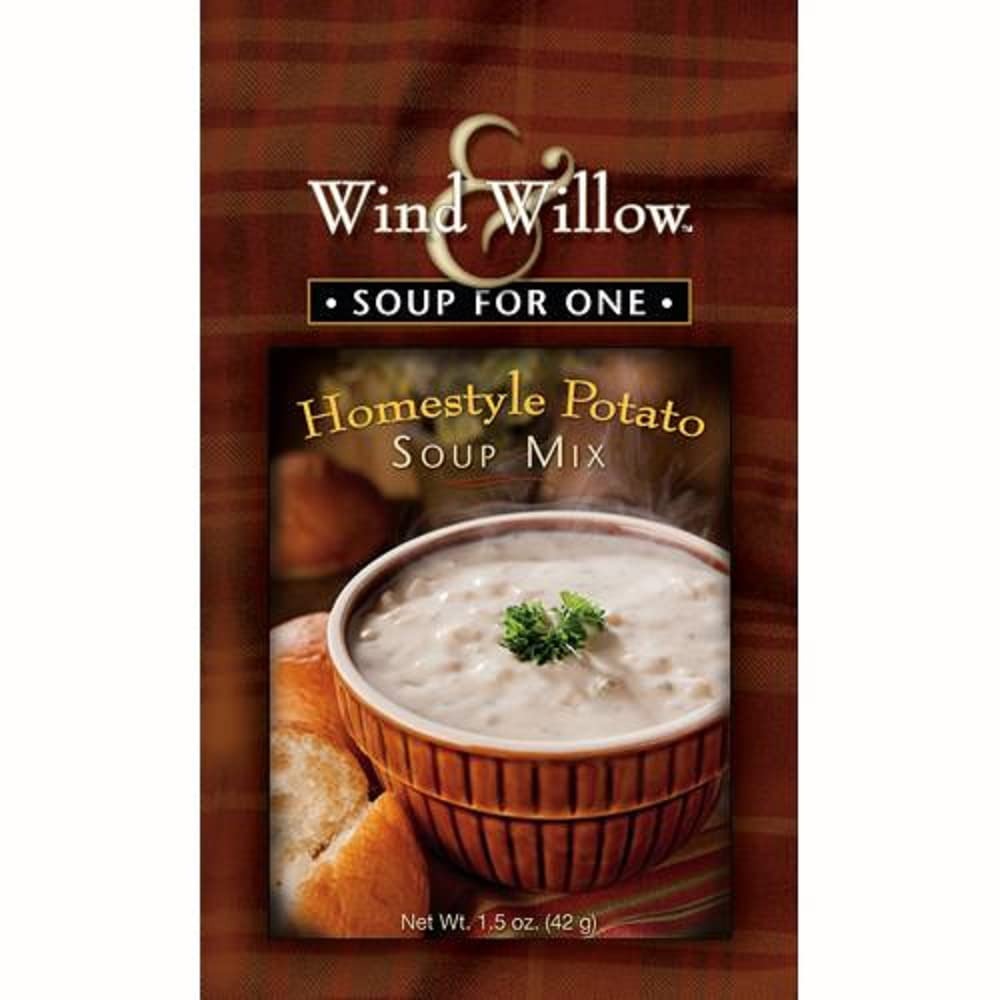
Item Name: Wind & Willow Homestyle Potato Soup Mix
Bullet Point 1: 1 cup water
Bullet Point 2: Microwave 1 cup of water for 1 minute
Bullet Point 3: Stir in soup mix and microwave for an additional 45 seconds
Bullet Point 4: Stir again and enjoy
Product Description: Single serve size of our famous Homestyle Potato Soup Mix. Ideal for camping, the office, college kids in the dorm, or for anyone who wants to cozy up with a warm cup of soup on a chilly night.
Value: 1.0
Unit: Count

Price: 8.99